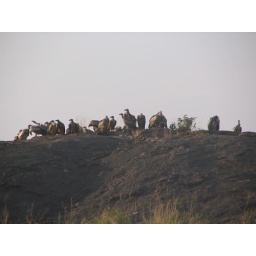
Some vultures sitting on a hill early in the morning.